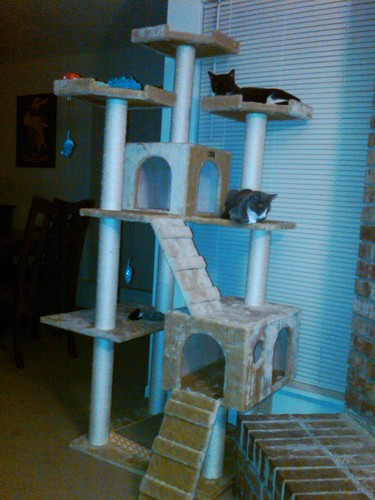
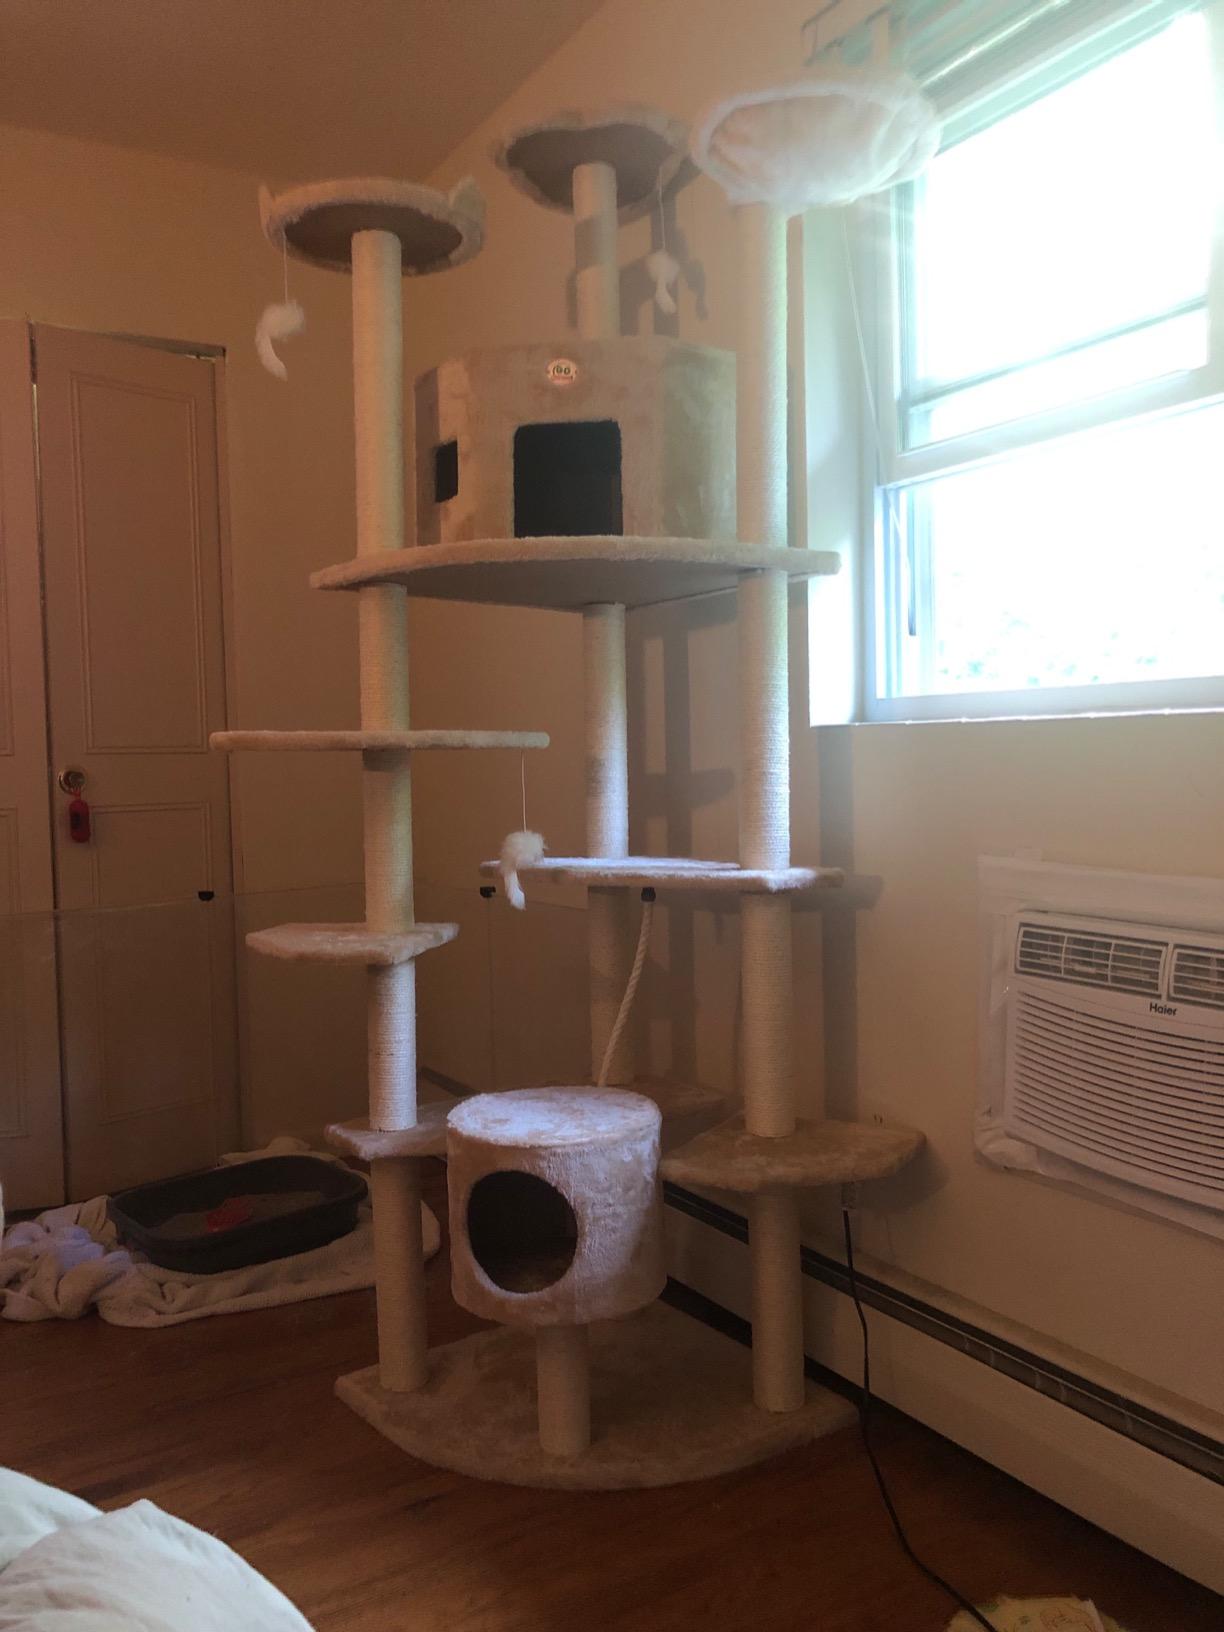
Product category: items_cat tree
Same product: no